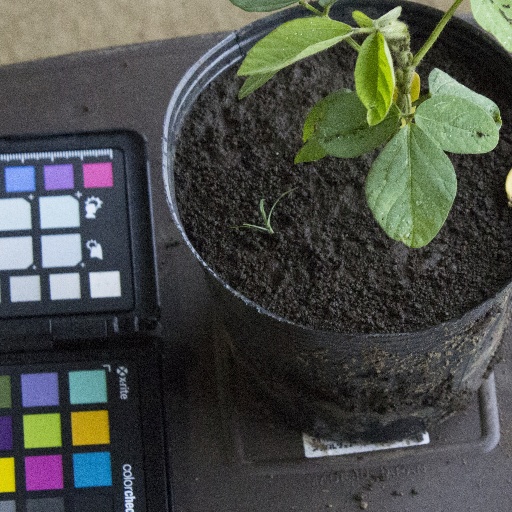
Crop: soybean